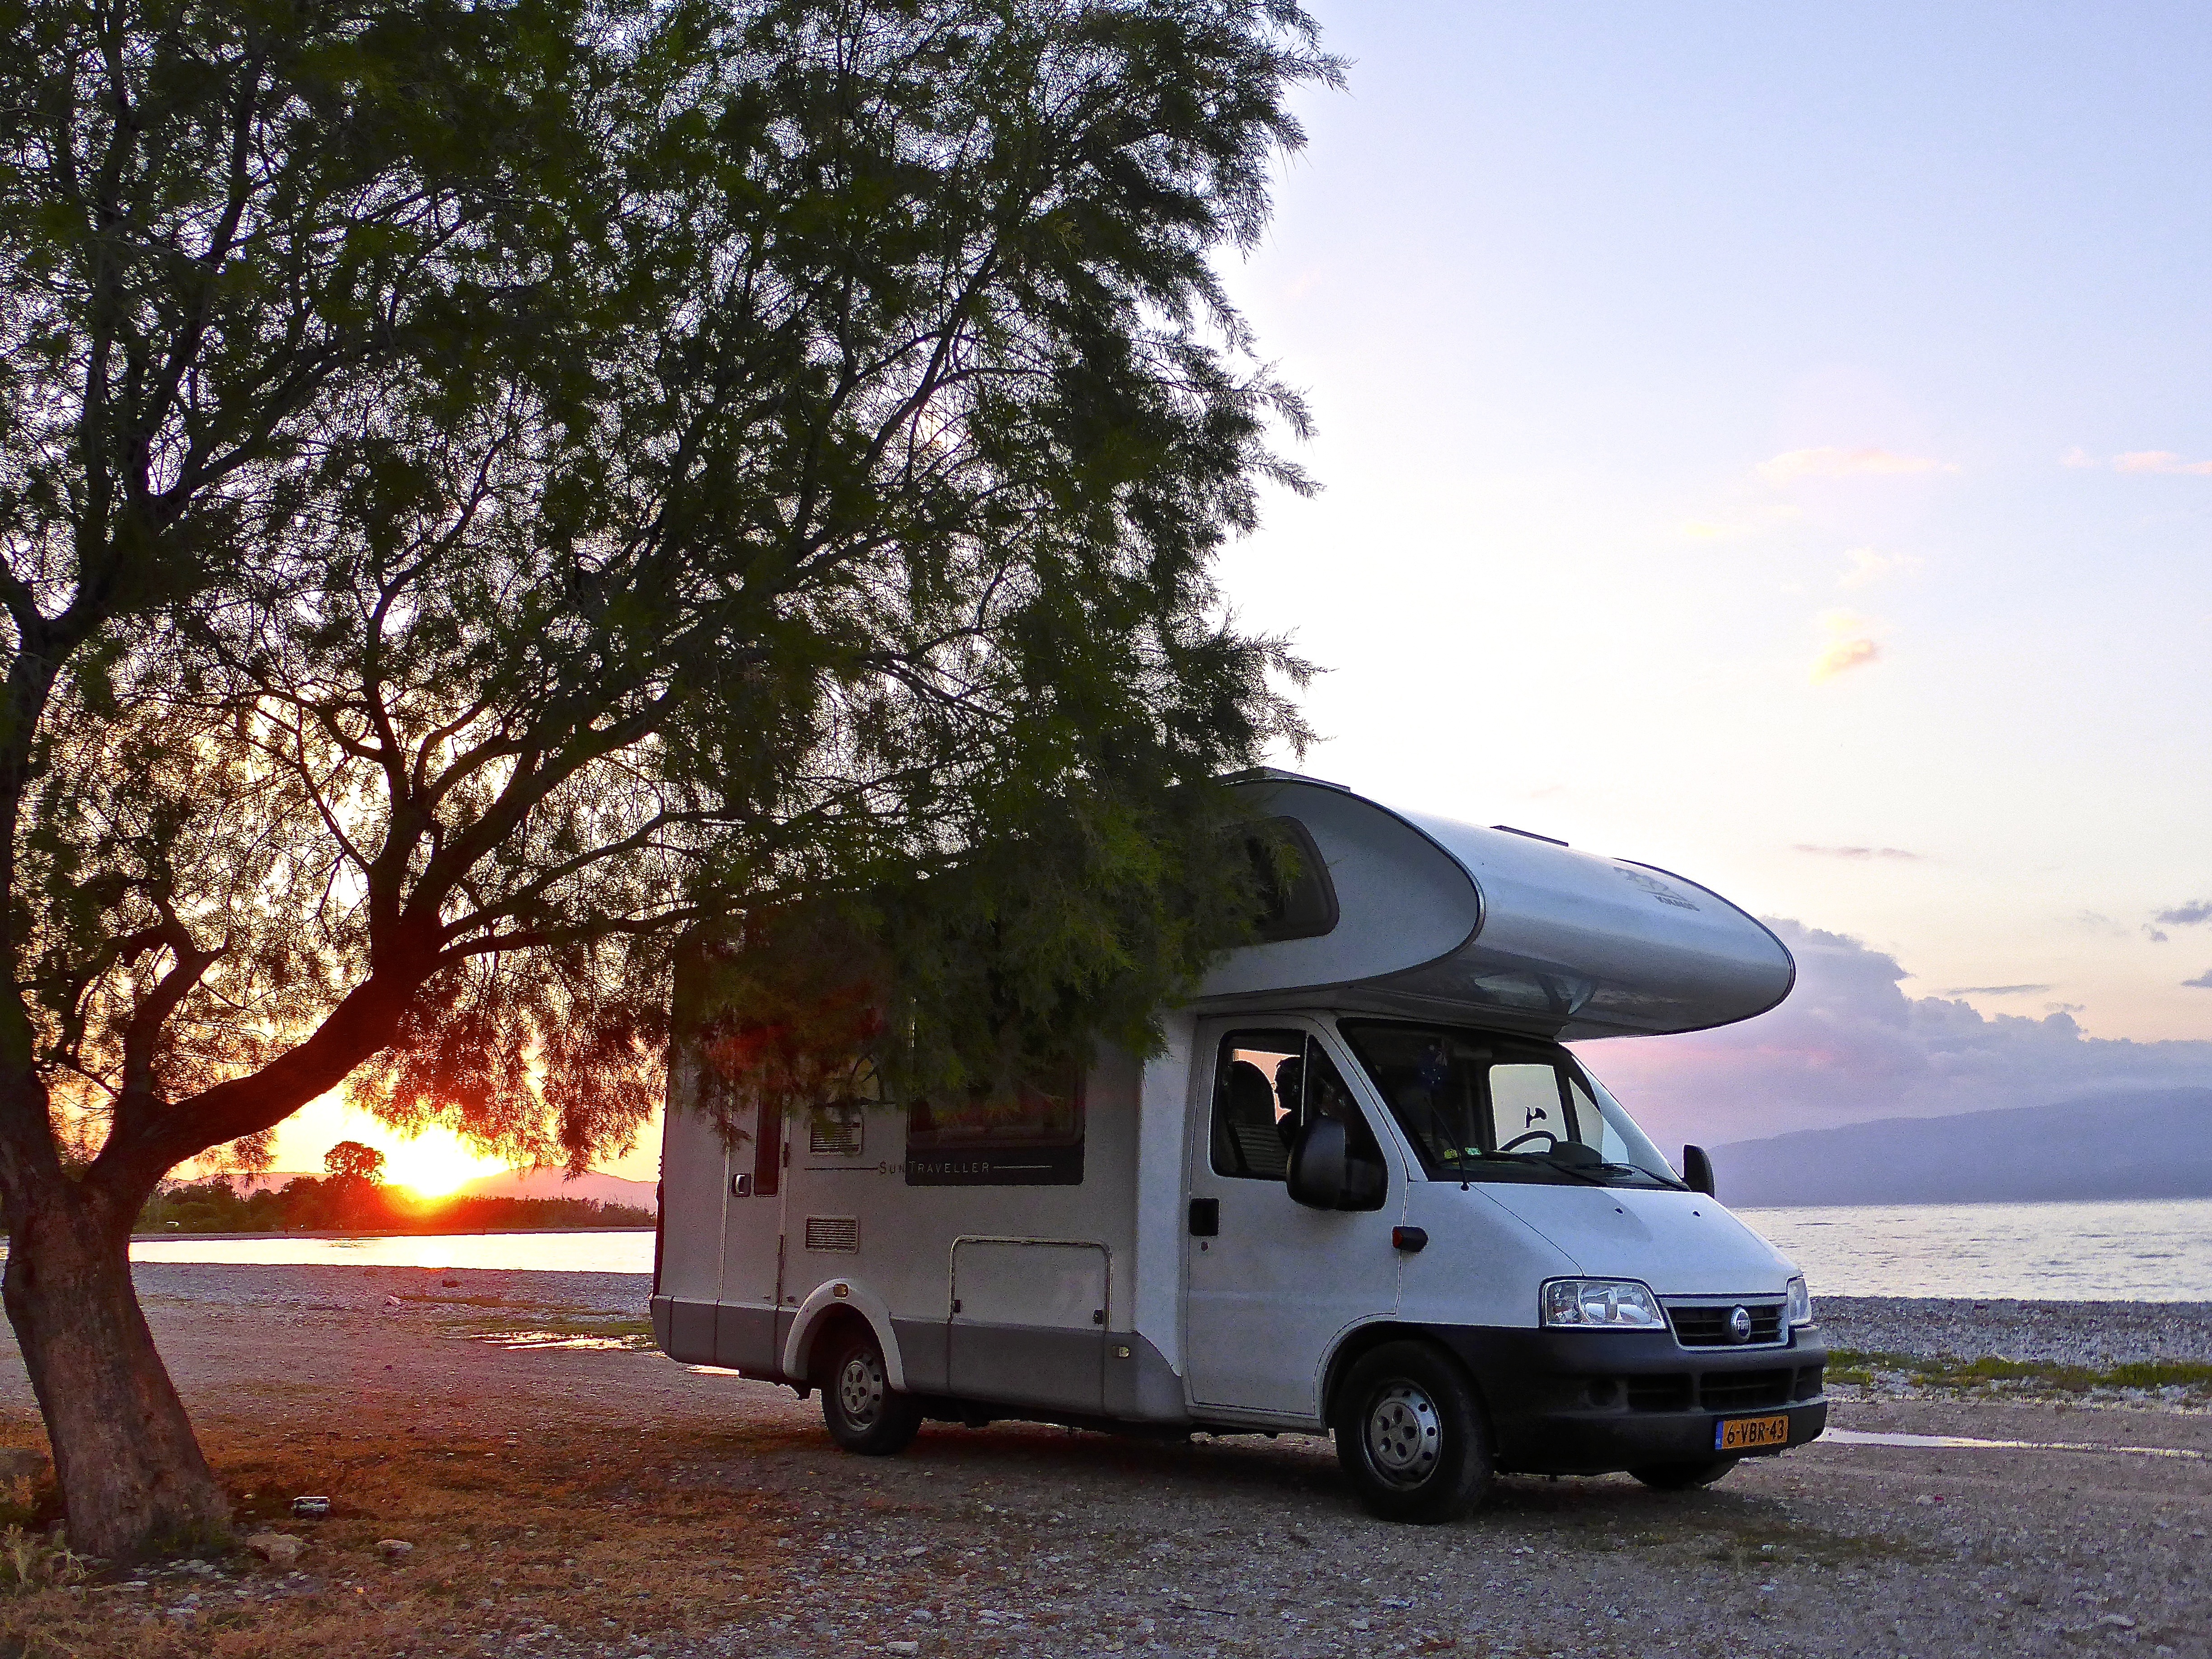
beach, sunset, car, alone, vehicle, camping, motorhome, bliss, recreational vehicle, automobile make